Mary Jane Morgan

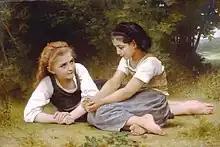
William-Adolphe Bouguereau, "The Nut Gatherers," 1882, purchased in 1886 from Mary Jane Morgan's collection, now at the Detroit Institute of Art

Morgan collected fine art, like sculpture, etchings, and engravings. She collected the paintings by Eugène Delacroix, Jean-François Millet, Charles-François Daubigny, Jean-Baptiste-Camille Corot, and many others. She also collected Japanese and Chinese porcelain, carved ivory and wood, lacquers, ceramics, plates, and glasswork. The American Art Galleries held an auction at Chickering Hall of her $1.2 million collection in the first half of March 1886. Her total art collection, many of which were displayed on the walls of rooms, corridors, and stairways at her house at 7 East Twenty-Sixth Street on Madison Park in New York City, was estimated at $32 million. Works from her collection are among those of the National Gallery of Art in Washington, D.C., Metropolitan Museum of Art in New York City, Art Institute of Chicago, Museum of Fine Arts, Boston, and other museums and private collections.